Loubeyrat

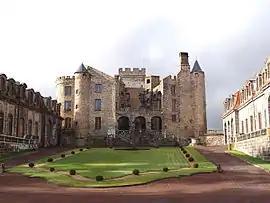
The chateau of Chazeron in Loubeyrat

Loubeyrat is a commune in the Puy-de-Dôme department in Auvergne-Rhône-Alpes in central France.